Torwood

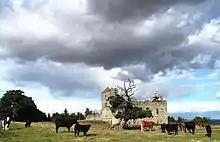
Torwood Castle

The Forresters used to own the lands of Torwood and Torwood Castle but now a private trust owns the castle. Forrester Gait was named after the family.